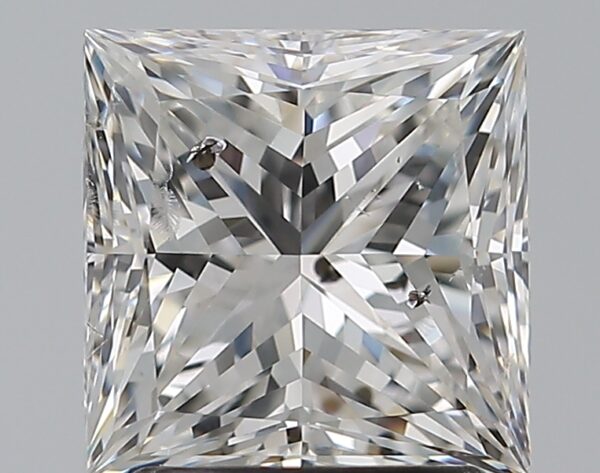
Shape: princess
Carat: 2.01
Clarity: SI2
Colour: F
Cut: EX
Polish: EX
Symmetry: EX
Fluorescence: N
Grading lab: GIA
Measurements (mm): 6.9 x 6.84 x 5.03